Stereoscopic acuity

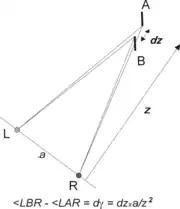
Howard-Dolman test.

Stereoacuity is most simply explained by considering one of its earliest test, a two-peg device, named Howard-Dolman test after its inventors: The observer is shown a black peg at a distance of 6m (=20 feet). A second peg, below it, can be moved back and forth until it is just detectably nearer than the fixed one. Stereoacuity is defined as the minimum angle detectable, calculated as the difference between the angles subtended by both positions, A and B. Stereoacuity is possible due to binocular disparity, i.e., the difference in their binocular parallax.